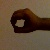
The image shows a hand gesture representing the number 0 in Indian Sign Language.